René Descartes

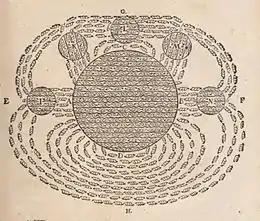
Descartes's 1664 diagram of effluvia emitted by magnets. It is a predecessor of the concept of magnetic field.

Descartes proposed a theory to explain magnetism and explain the observation in "De Magnete" by William Gilbert. Descartes considered that 'effluvia' were emitted by a magnet, the effluvia rarefied the air creating pressure differences, and thus forces.